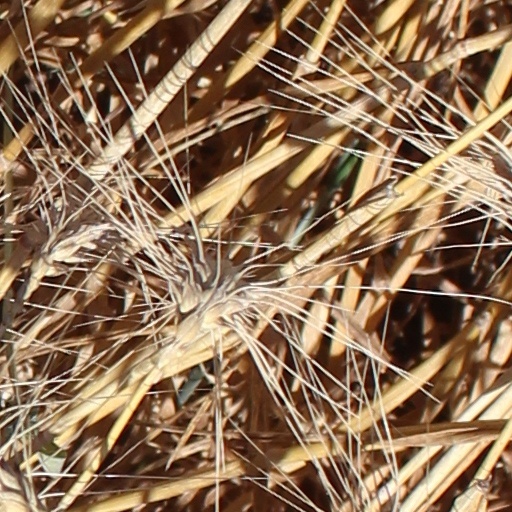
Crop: wheat